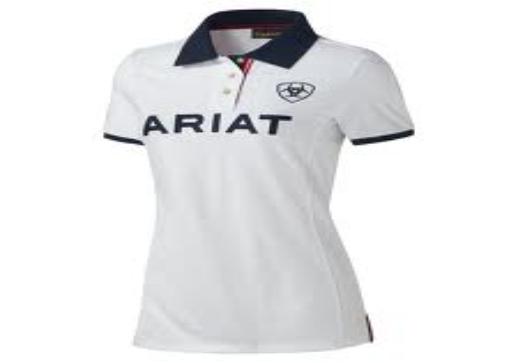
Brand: Ariat
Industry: Clothes